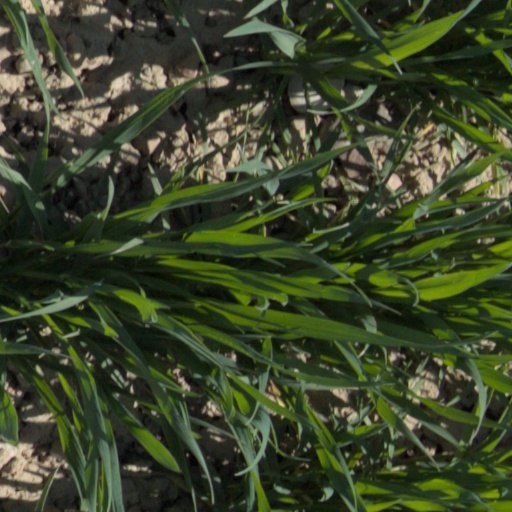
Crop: wheat